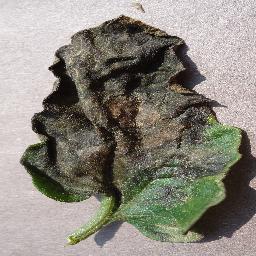
Label: Tomato___Late_blight